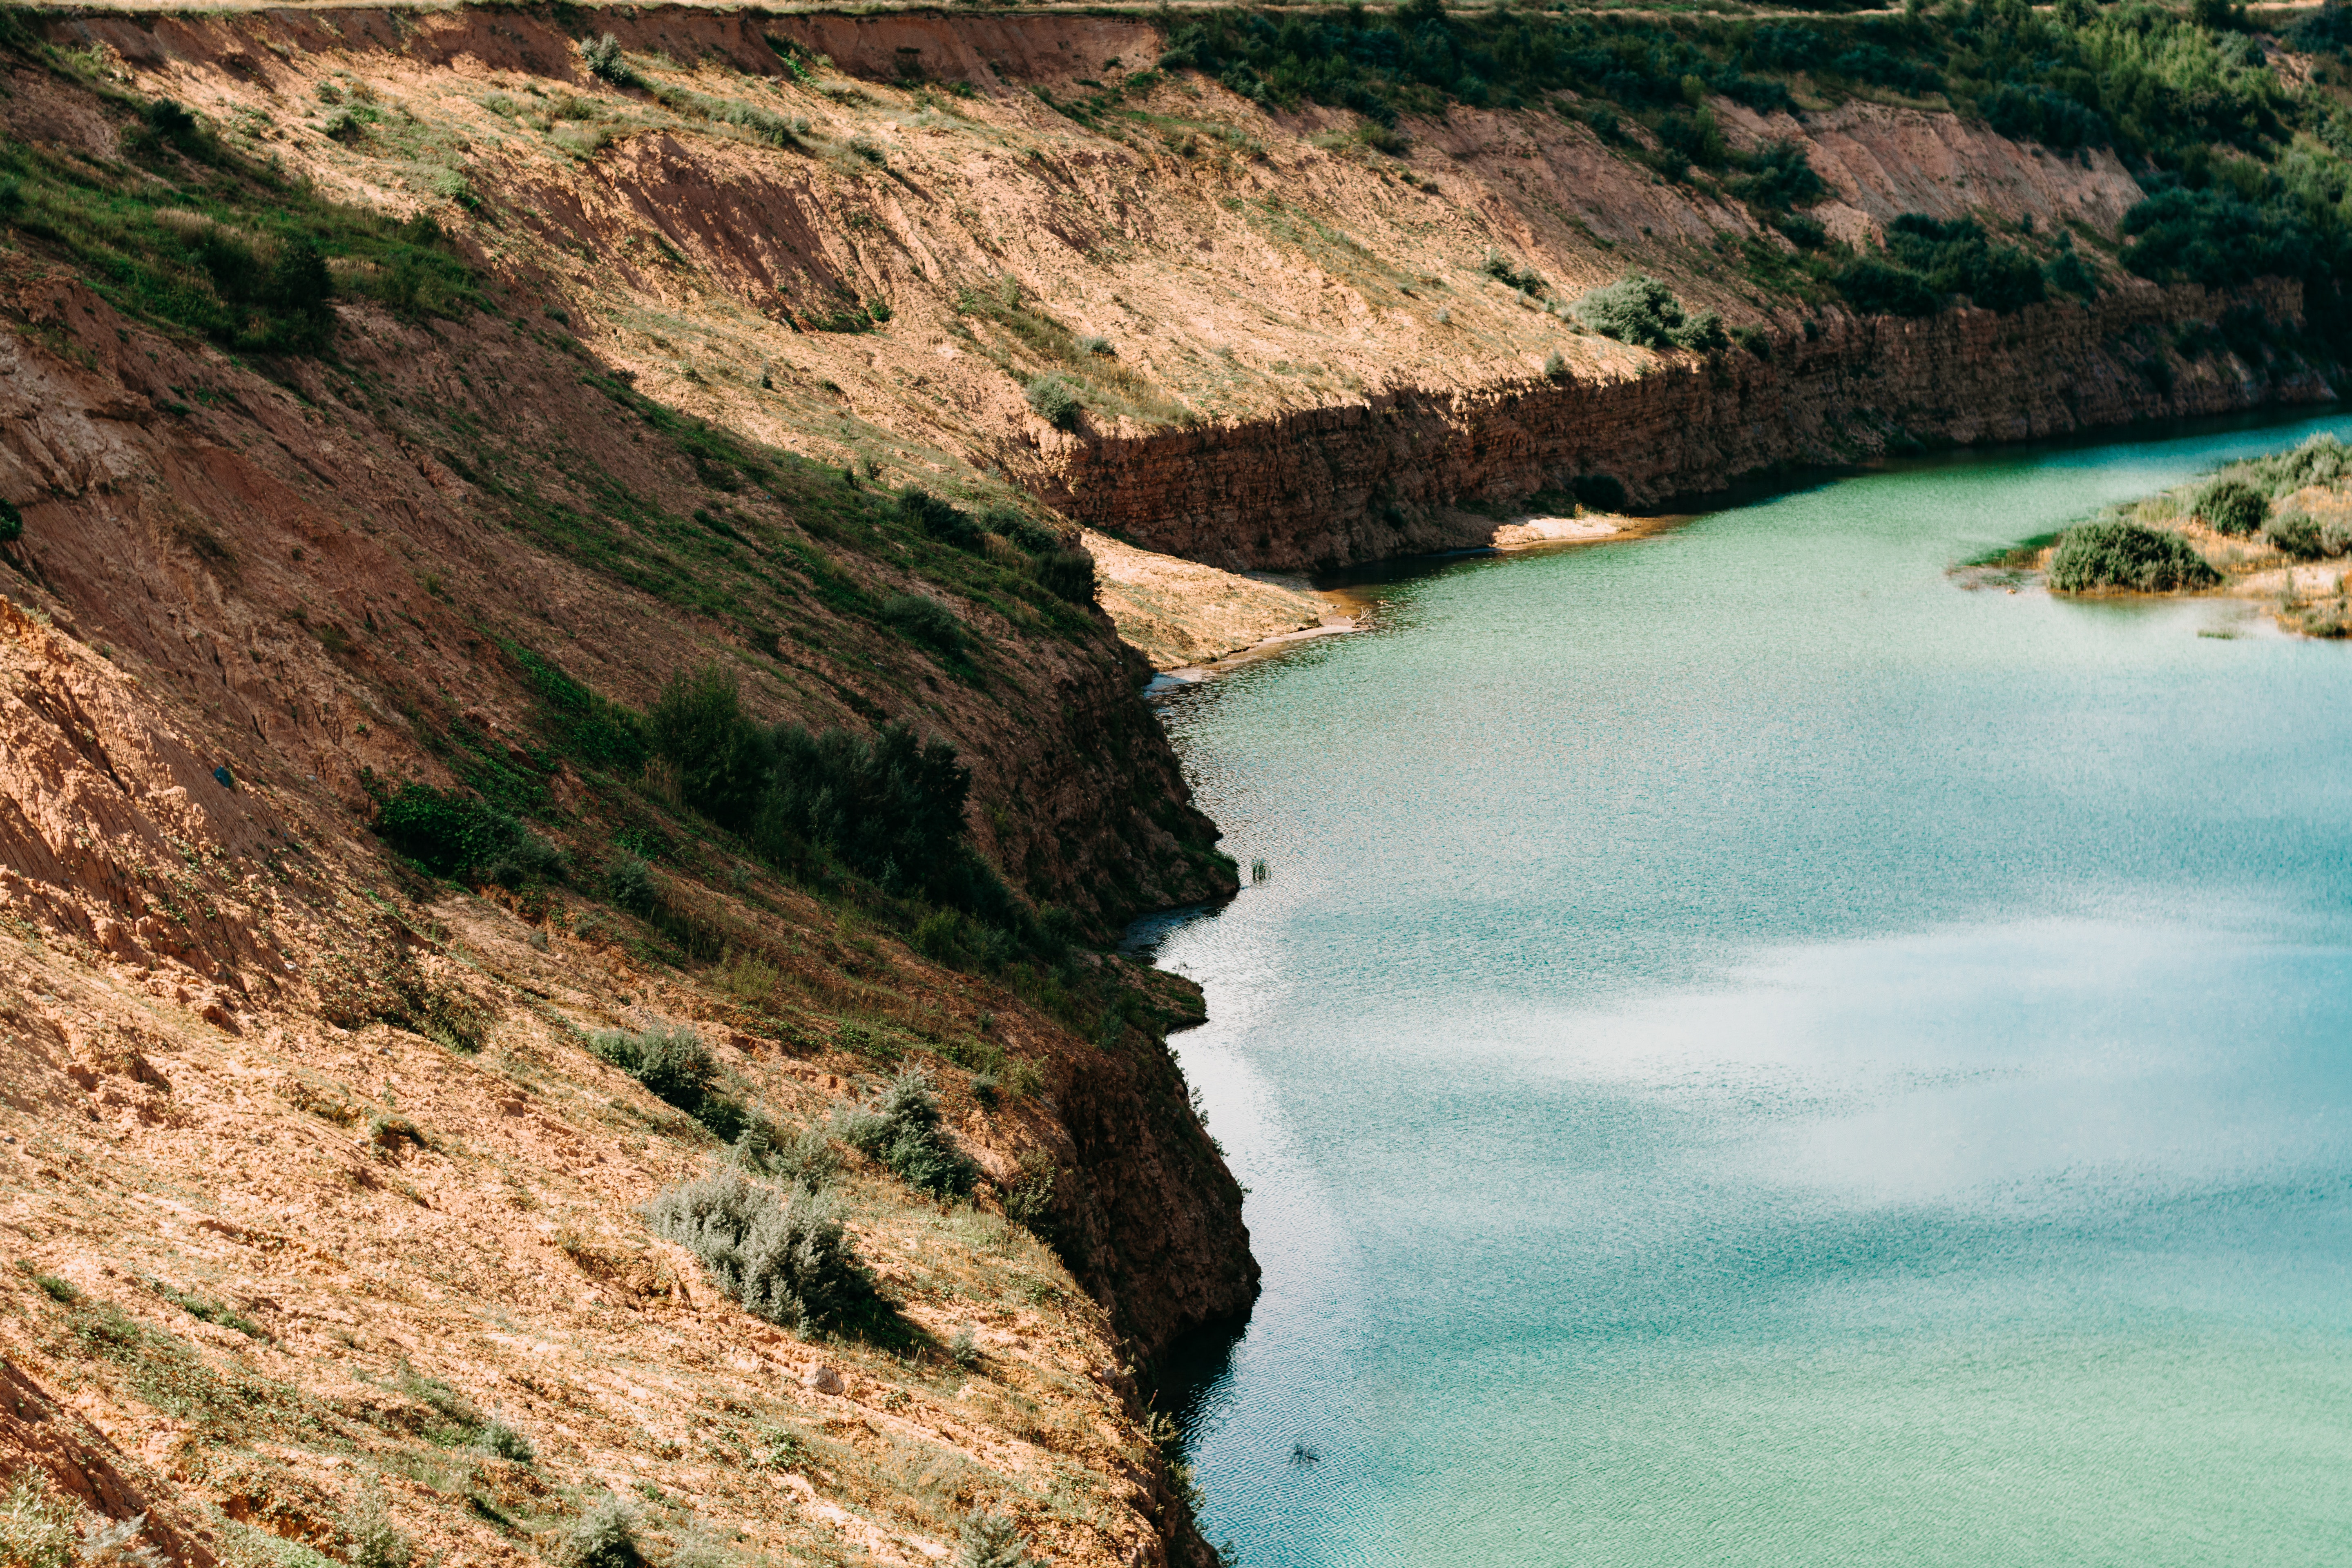
water, coast, water resources, cliff, terrain, bay, escarpment, sky, watercourse, cove, geology, rock, sea, formation, landscape, inlet, reservoir